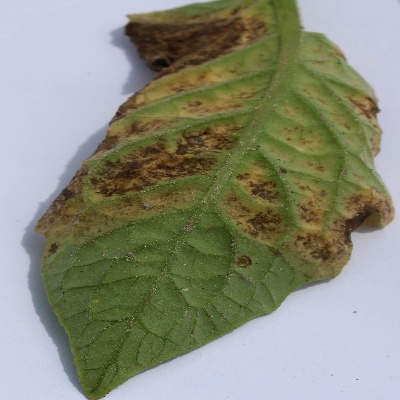
Crop: Tomato
Condition: leaf blight